Little Flower High School, Thane

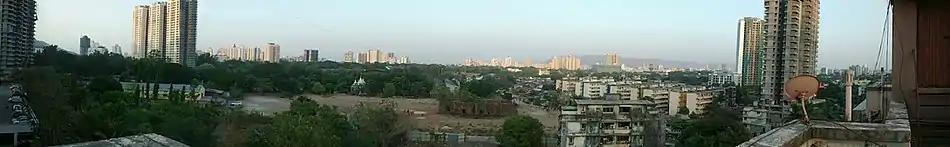
Panoramic view of Little Flower High School, Thane and its surroundings - The school premises along with Church on right, the white coloured Janaka Devi Mandir at a distance, & the ruined Portuguese church dedicated to Our Lady of Mercy further ahead.

The school academic year, which begins in June, comprises two terms: June–October and November–April. The course of studies has emphasis on the preparation for Secondary School Certificate Examination. Hindi is a compulsory subject and is taught from class III. The base and foundation of Basic Techniques in Education, are given due emphasis. Physical Training, Outdoor games are compulsory for all. Pupils are encouraged to join introduction to computing, Social Service Groups and take up Projects in Std. VIII, IX and X.